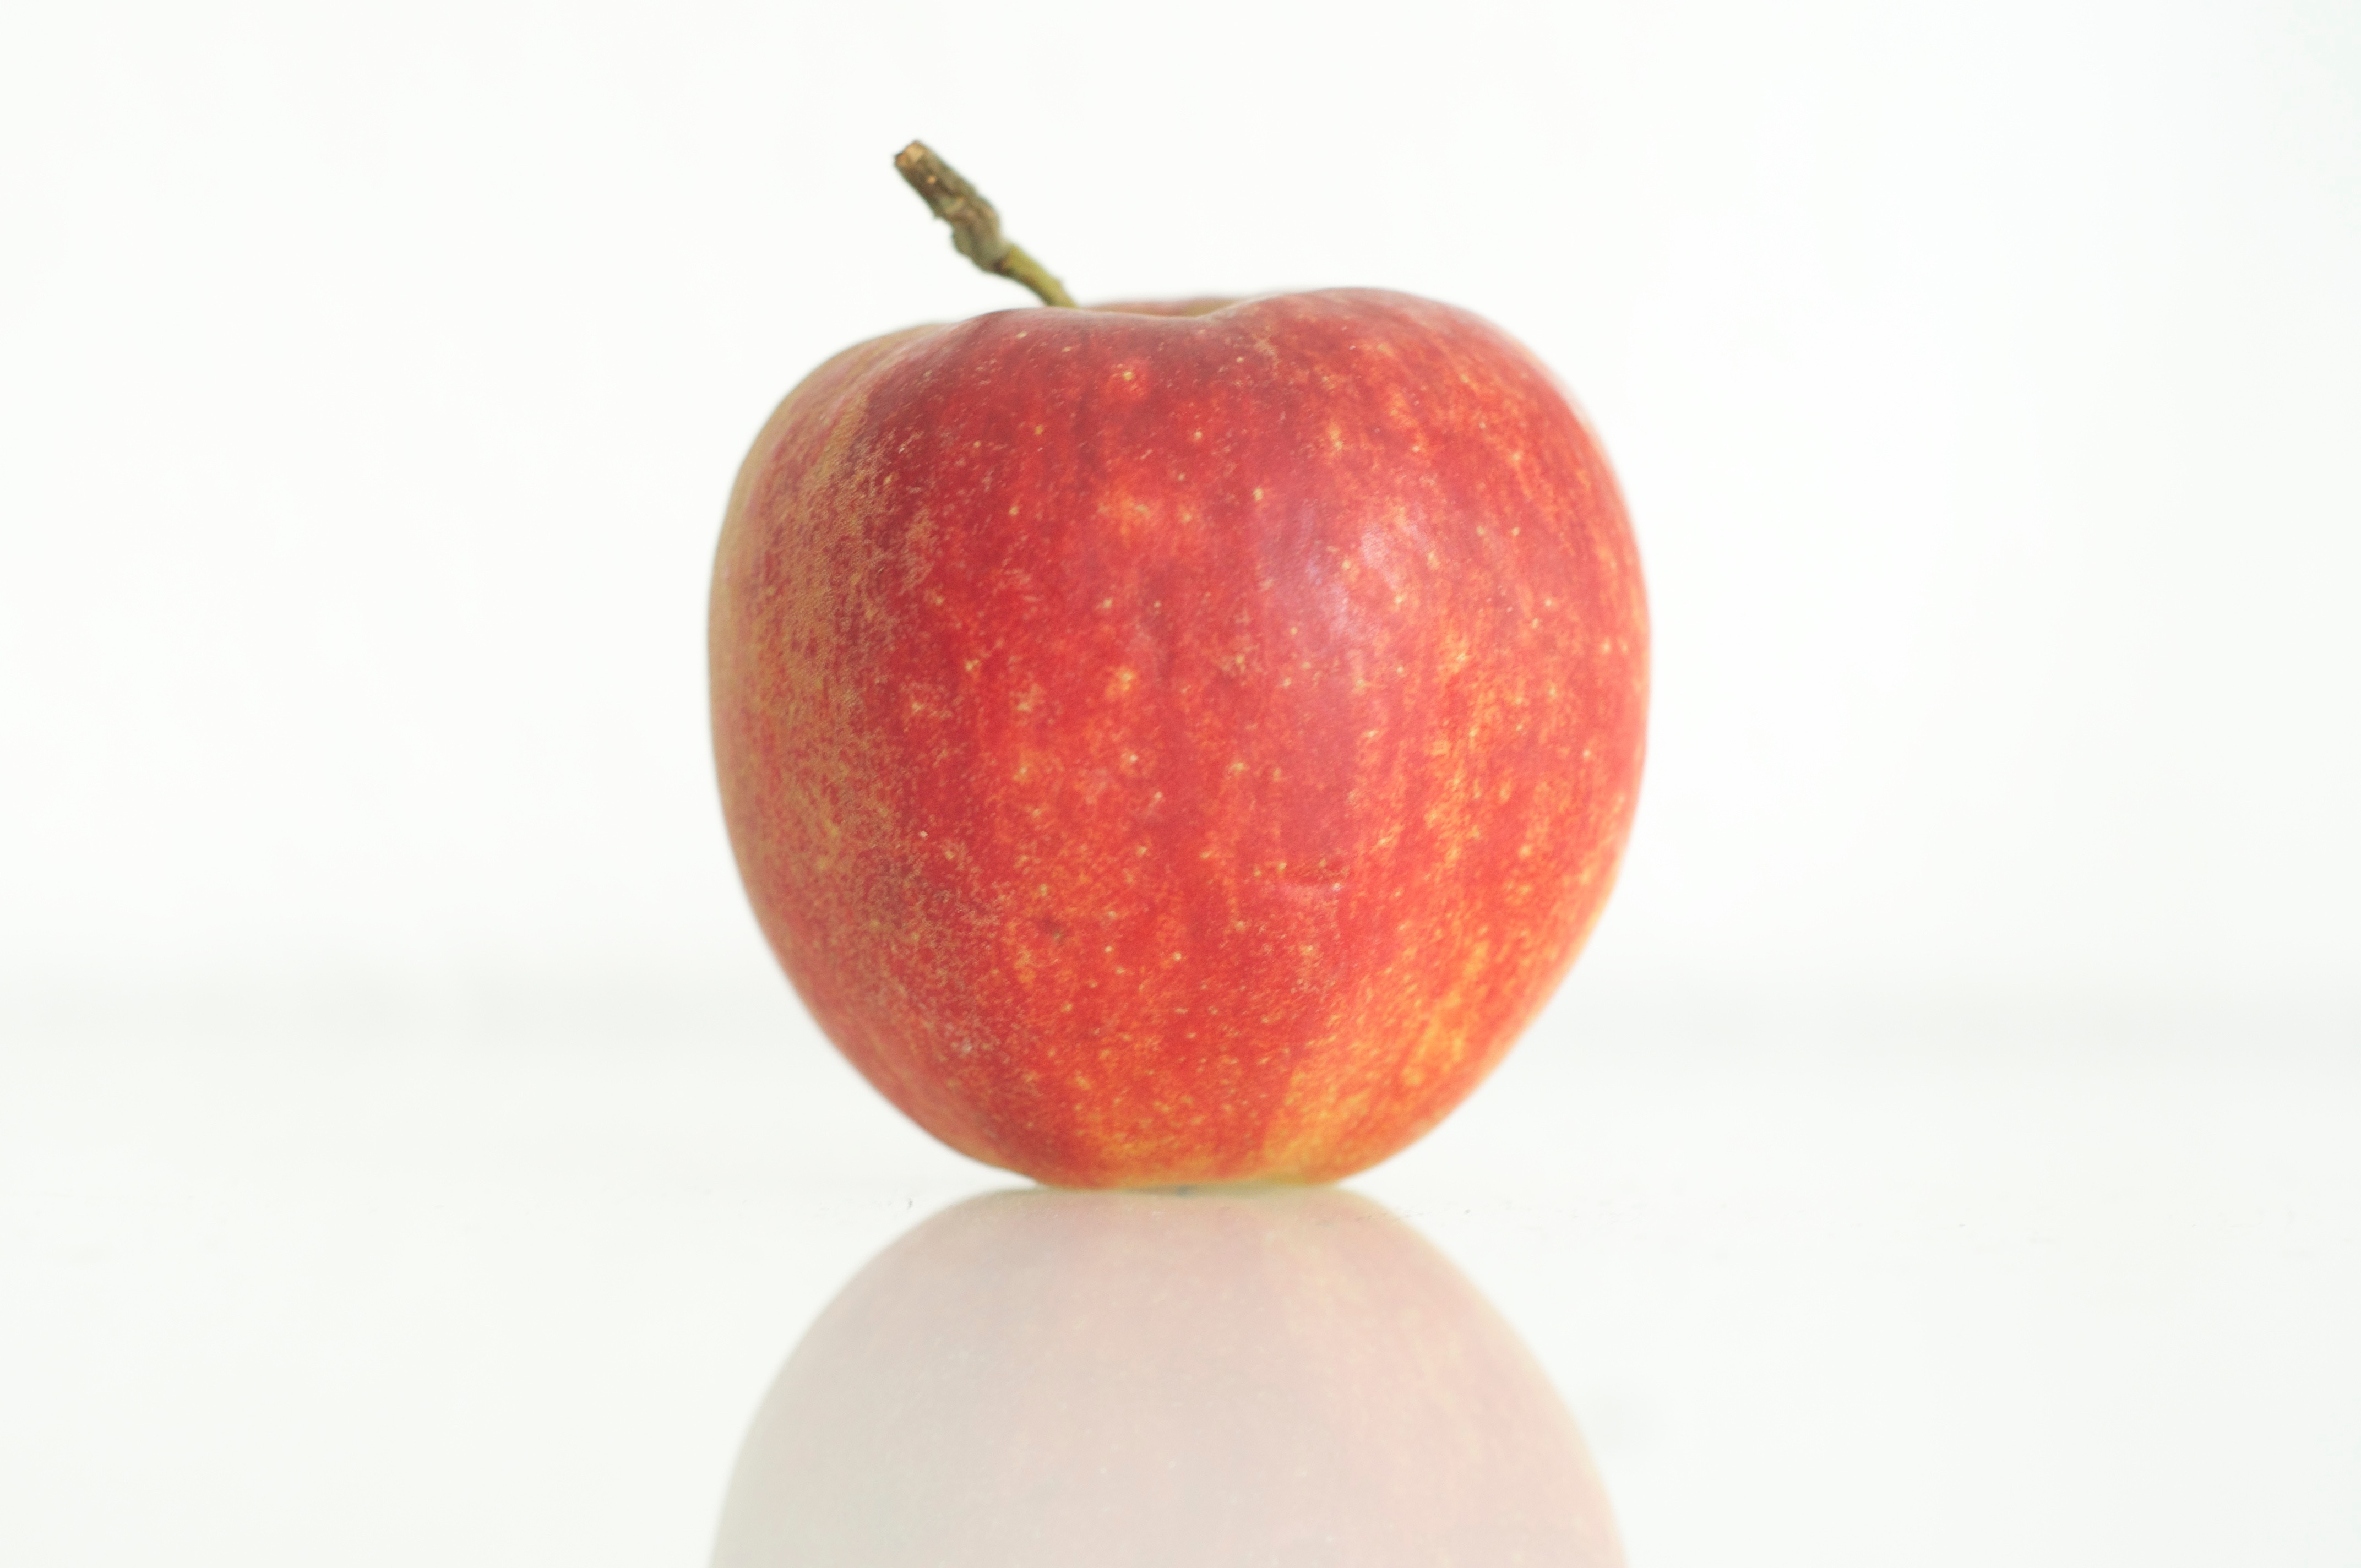
apple, plant, fruit, food, red, produce, mirroring, flowering plant, rose family, land plant, rose order